Julian Weigl

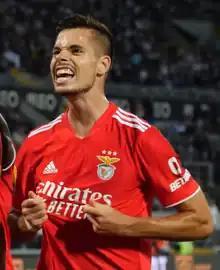
Weigl with Benfica in 2021

Julian Weigl (born 8 September 1995) is a German professional footballer who plays as a defensive midfielder for Bundesliga club Borussia Mönchengladbach. He has also represented the Germany national team.